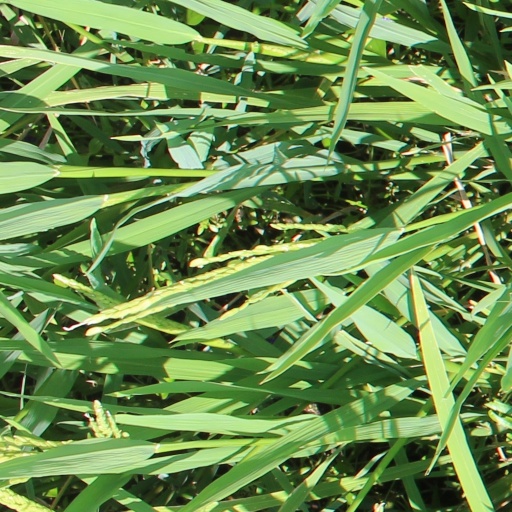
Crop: rice